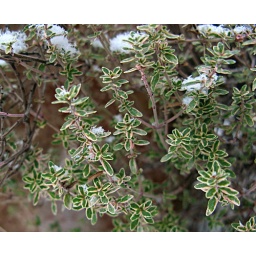
outdoors - on the kitchen window ledge. better viewed in light box!